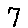
Label: 7